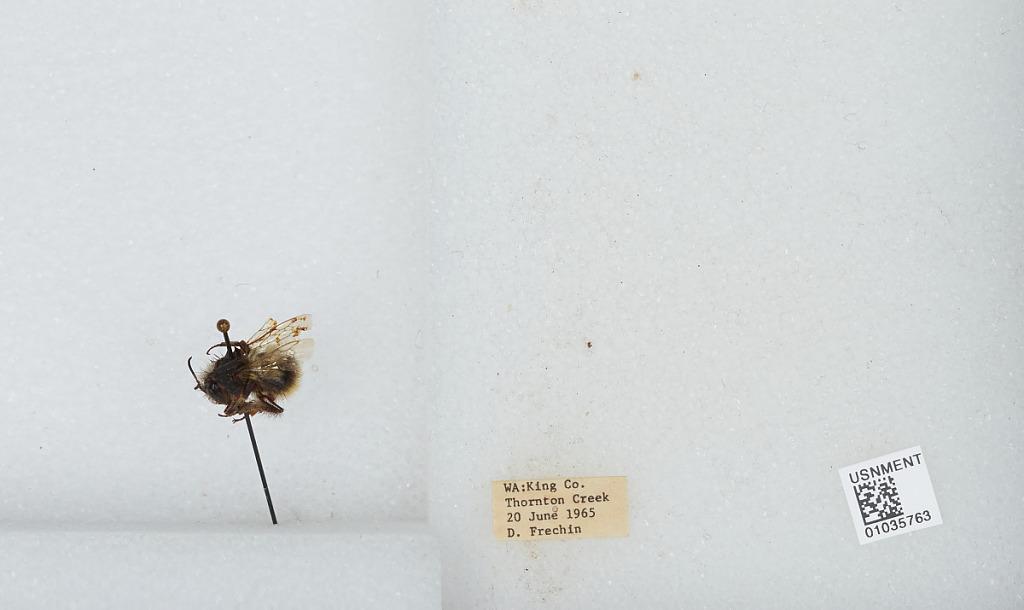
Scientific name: Bombus (Pyrobombus) mixtus Cresson
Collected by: D. Frechin
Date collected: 1965-6-20
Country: United States
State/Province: Washington
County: King
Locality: Thornton Creek
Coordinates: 47.7031, -122.309